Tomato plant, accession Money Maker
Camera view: vertical (180 deg); turntable rotation: 150 degrees
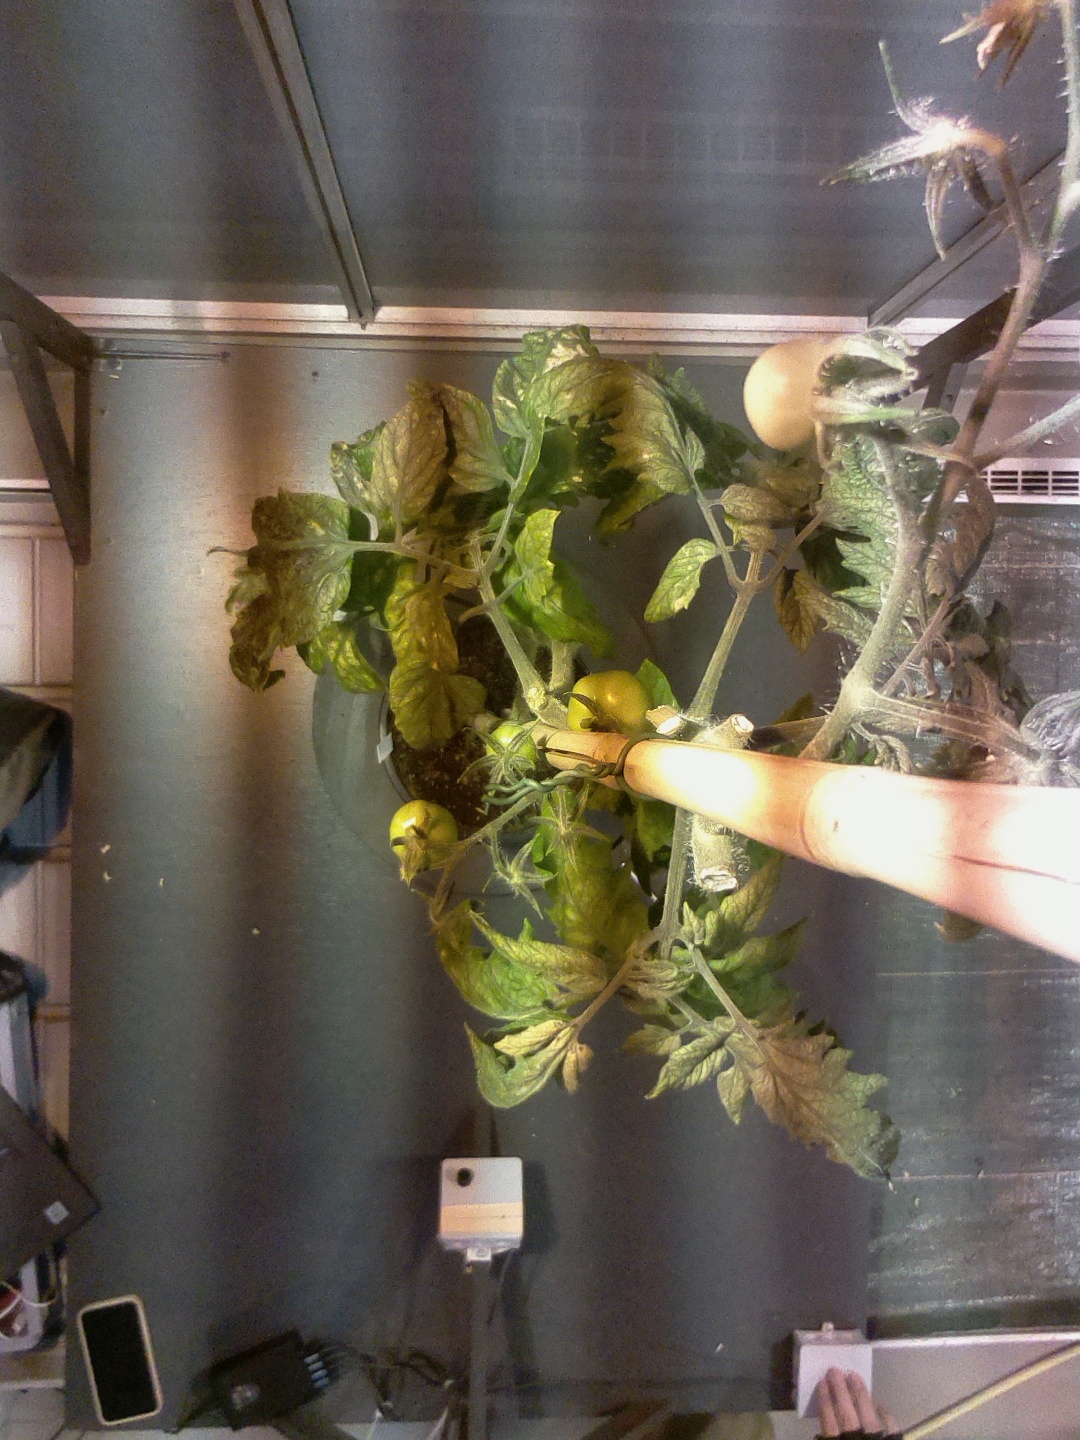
BBCH growth stage 75: 50%-60% of final fruit size